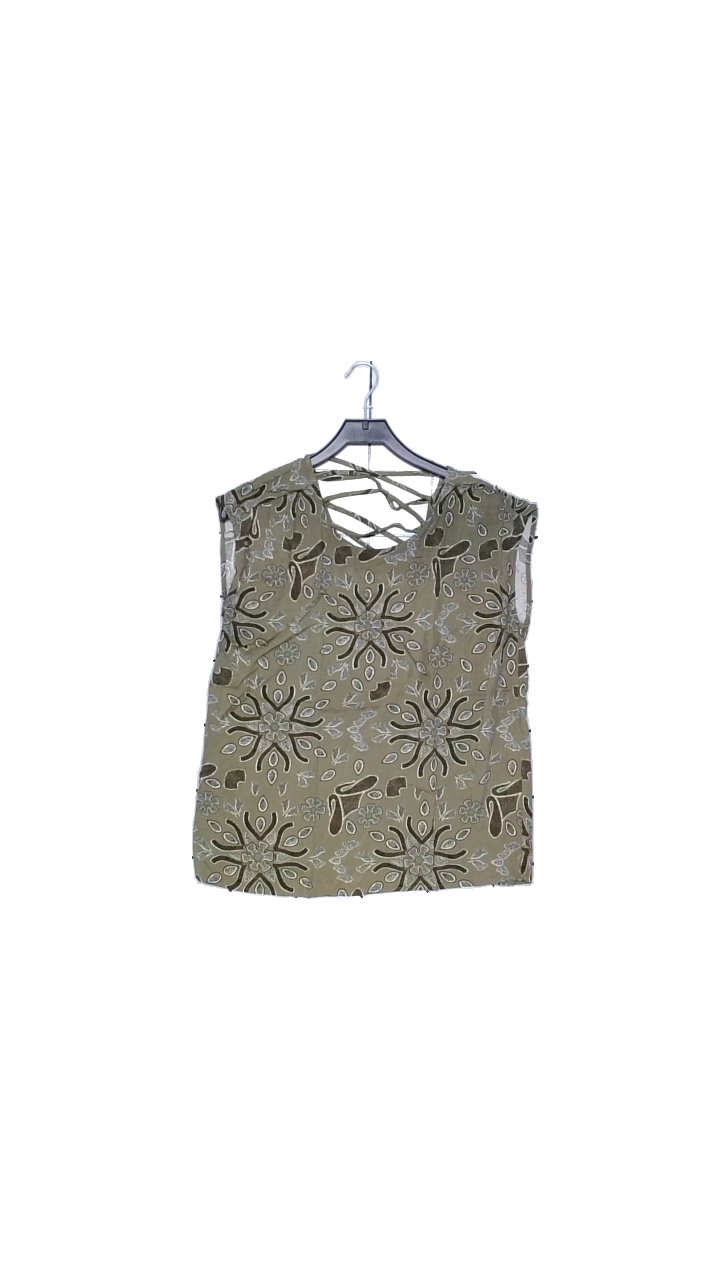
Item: Blouse (Ladies)
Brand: Pure Instinct
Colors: White, Green, Multicolor
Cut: Regular, V-collar
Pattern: Geometric print
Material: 100% viscose
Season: All
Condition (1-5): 4
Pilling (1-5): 4
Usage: Reuse
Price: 50-100